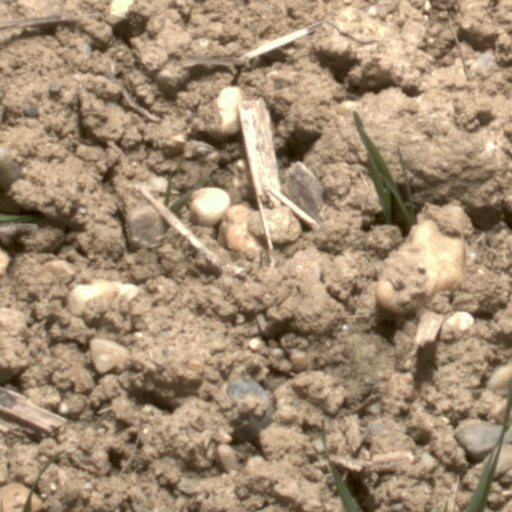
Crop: wheat